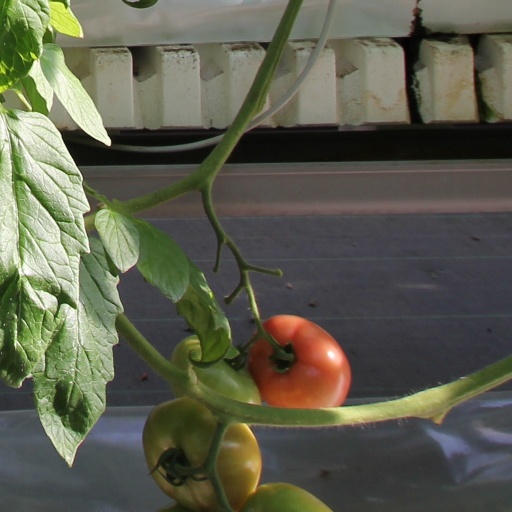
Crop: tomato